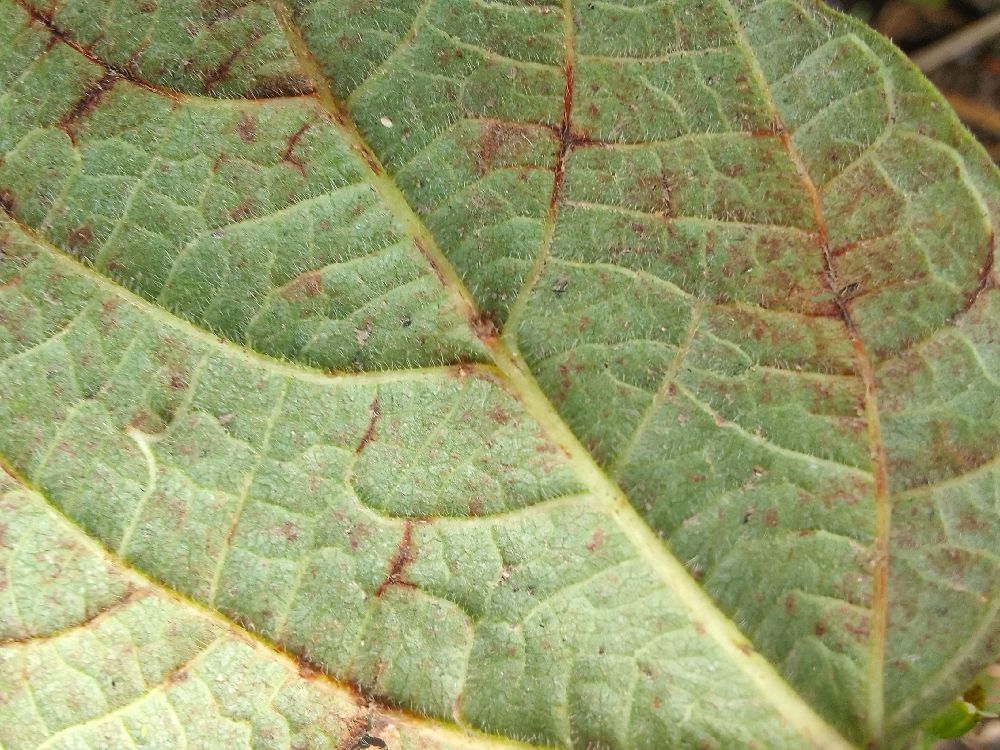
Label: anthracnose